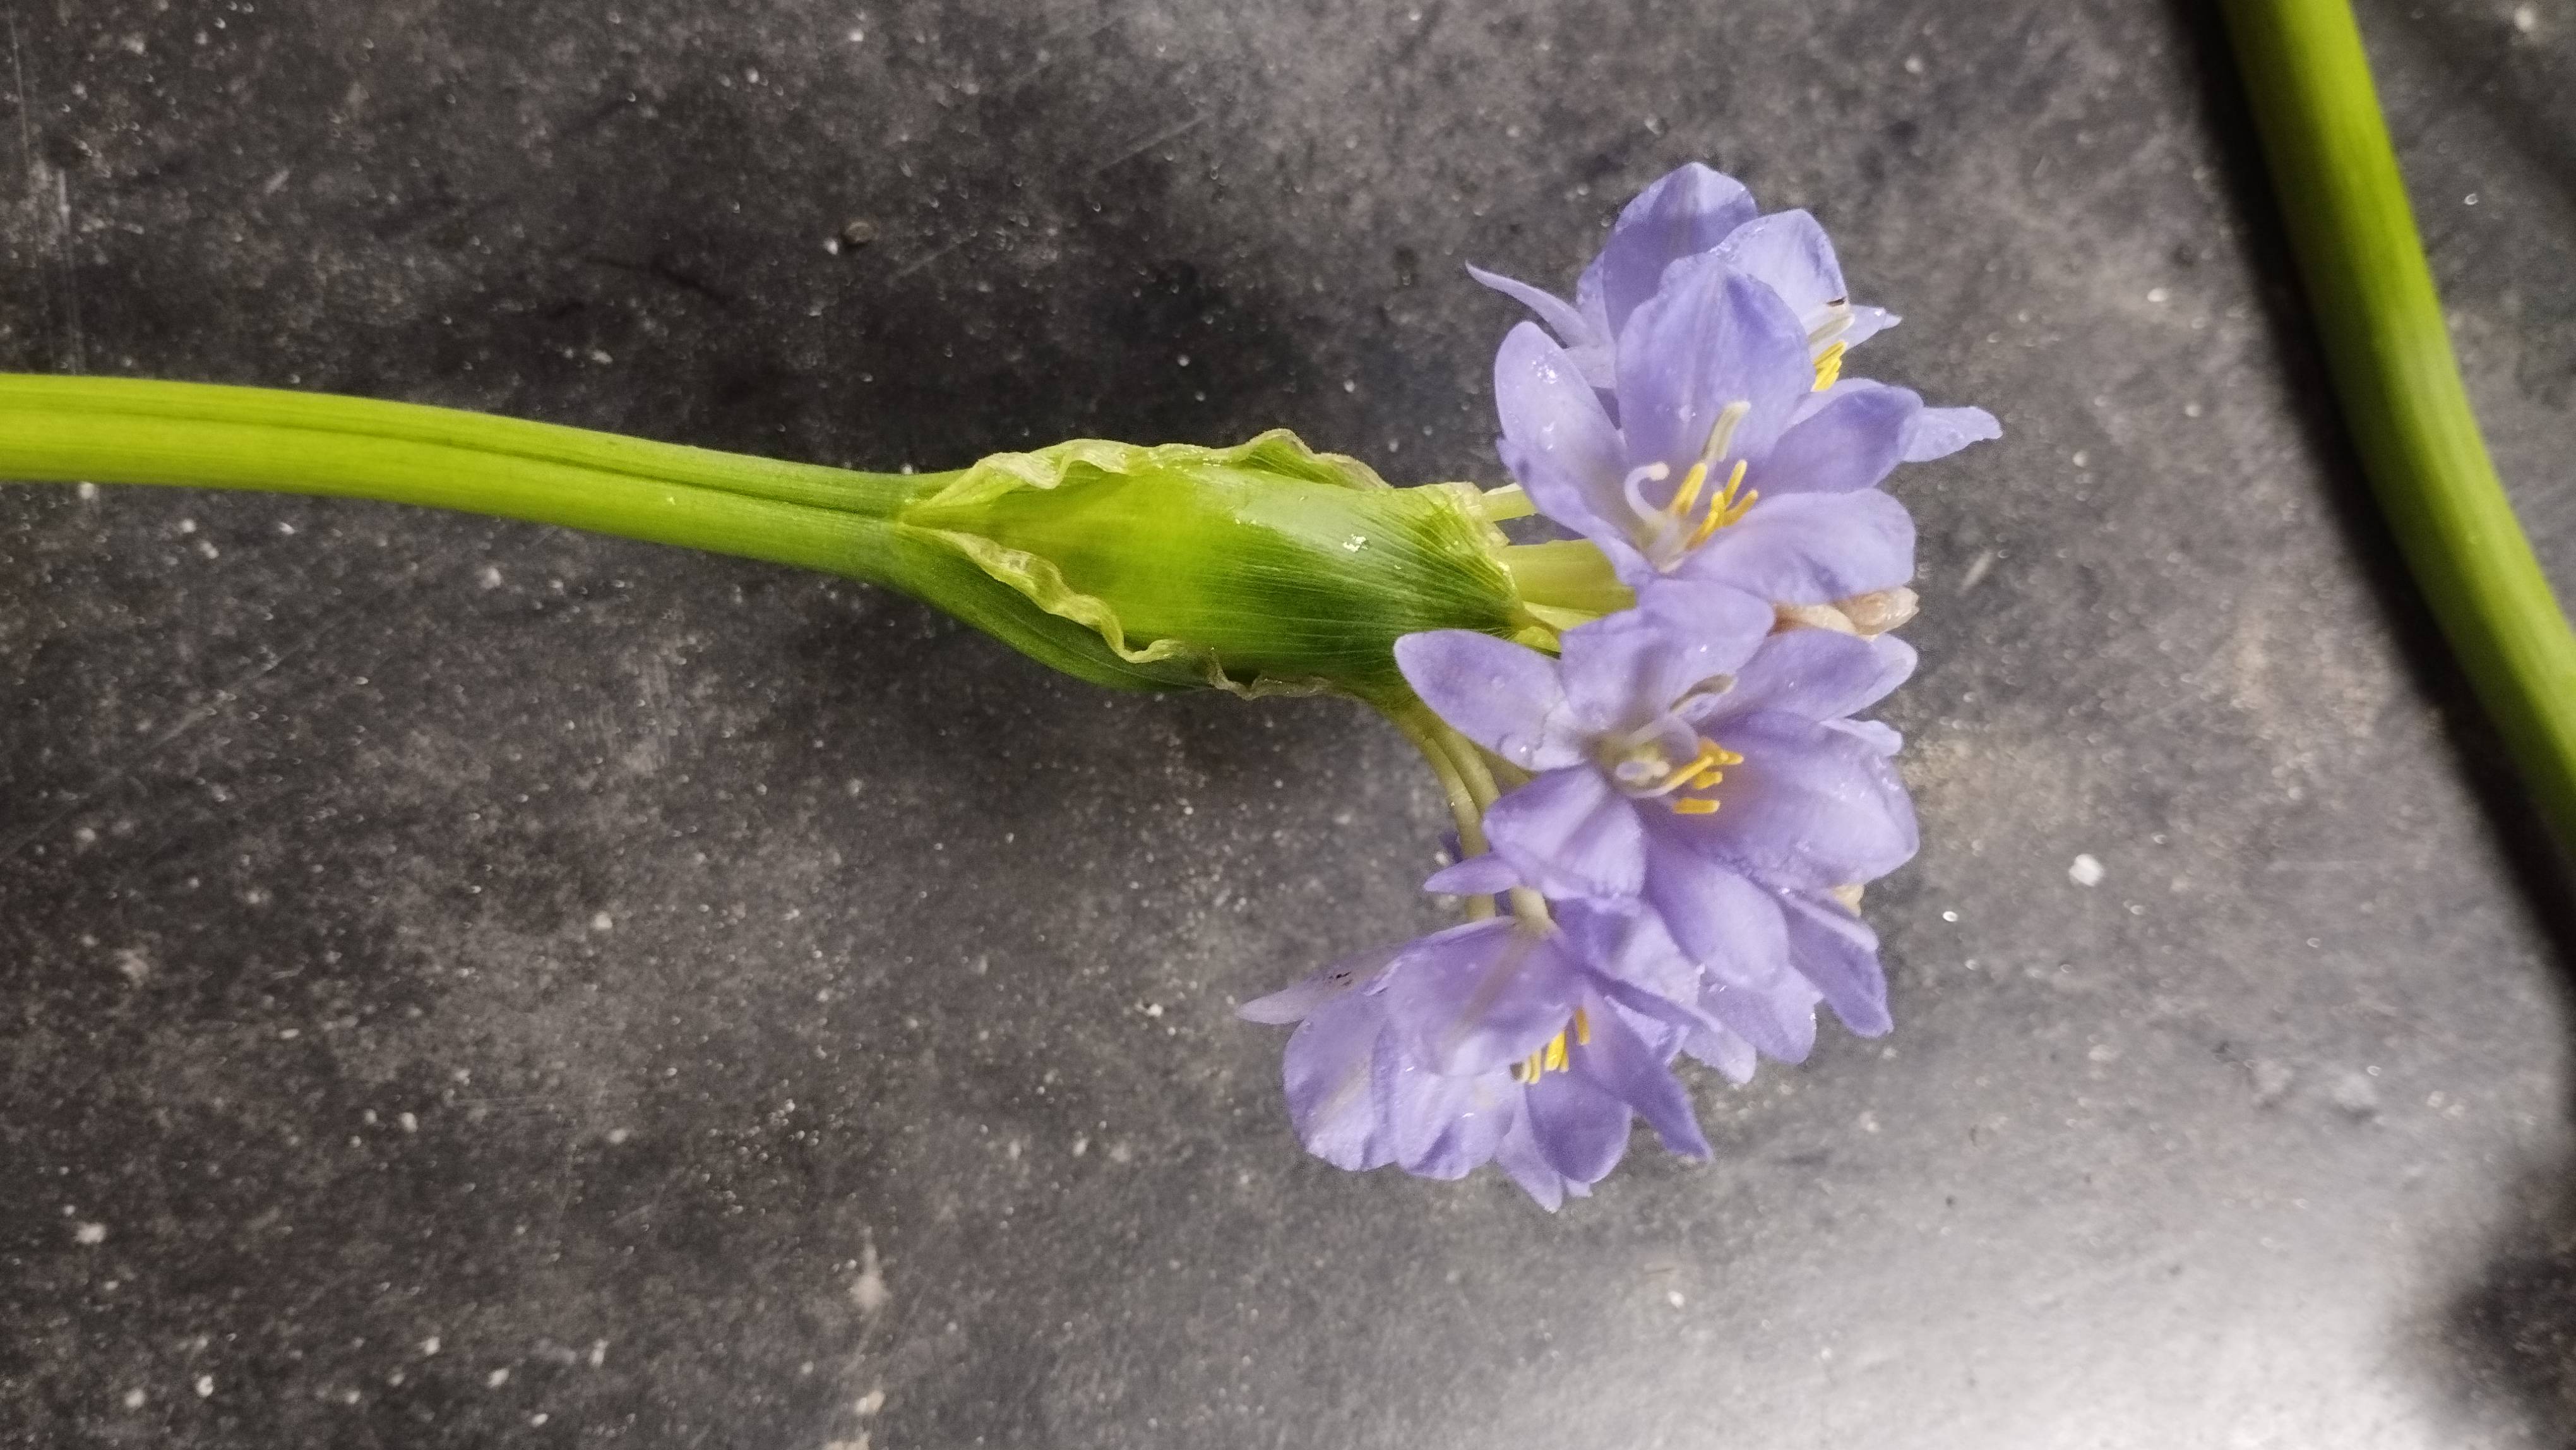
Species: Heartleaf False Pickerelweed (Monochoria korsakowii)